Mercedes-Benz C-Class (W206)

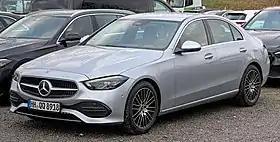
Mercedes-Benz C 220d sedan

The Mercedes-Benz C-Class (W206) is the fifth generation of the Mercedes-Benz C-Class which is produced by Mercedes-Benz Group AG since 2021. It replaces the W205 C-Class which had been produced since 2014. The fifth-generation C-Class is available in sedan (W206), station wagon/estate (S206), and long-wheelbase sedan (V206) body styles. The W206 C-Class is based on the Mercedes MRA II rear-wheel drive modular platform also used by the W223 S-Class.